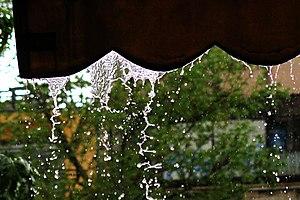
L’instabilité de Plateau-Rayleigh, souvent appelée instabilité de Rayleigh, explique pourquoi et comment un fluide qui tombe se scinde en paquets plus petits avec le même volume mais une surface inférieure. Elle est apparentée à l’instabilité de Rayleigh–Taylor et fait partie de la branche de la dynamique des fluides s’intéressant à la séparation des écoulements fluides. Elle est nommée d’après les physiciens Joseph Plateau et Lord Rayleigh.